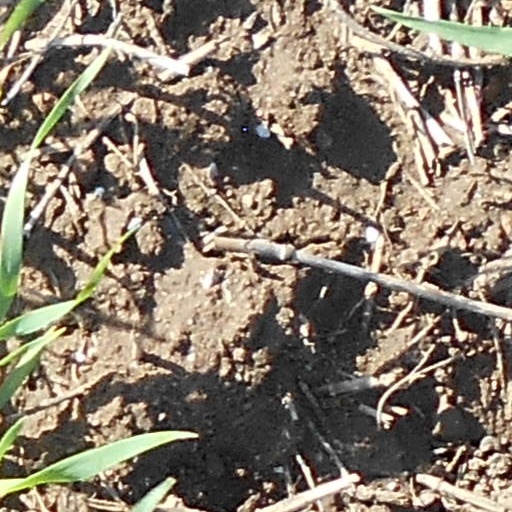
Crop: wheat